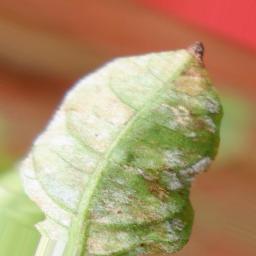
Label: powdery mildew